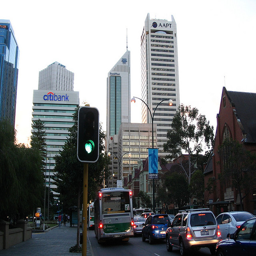
Heavy traffic in a city with a "Citi Bank" building.
A busy downtown street is filled with cars waiting to move.
A green light is shown on this busy multi-lane street.
There are many tall buildings and cars in this city.
A large city with financial buildings and a green light.